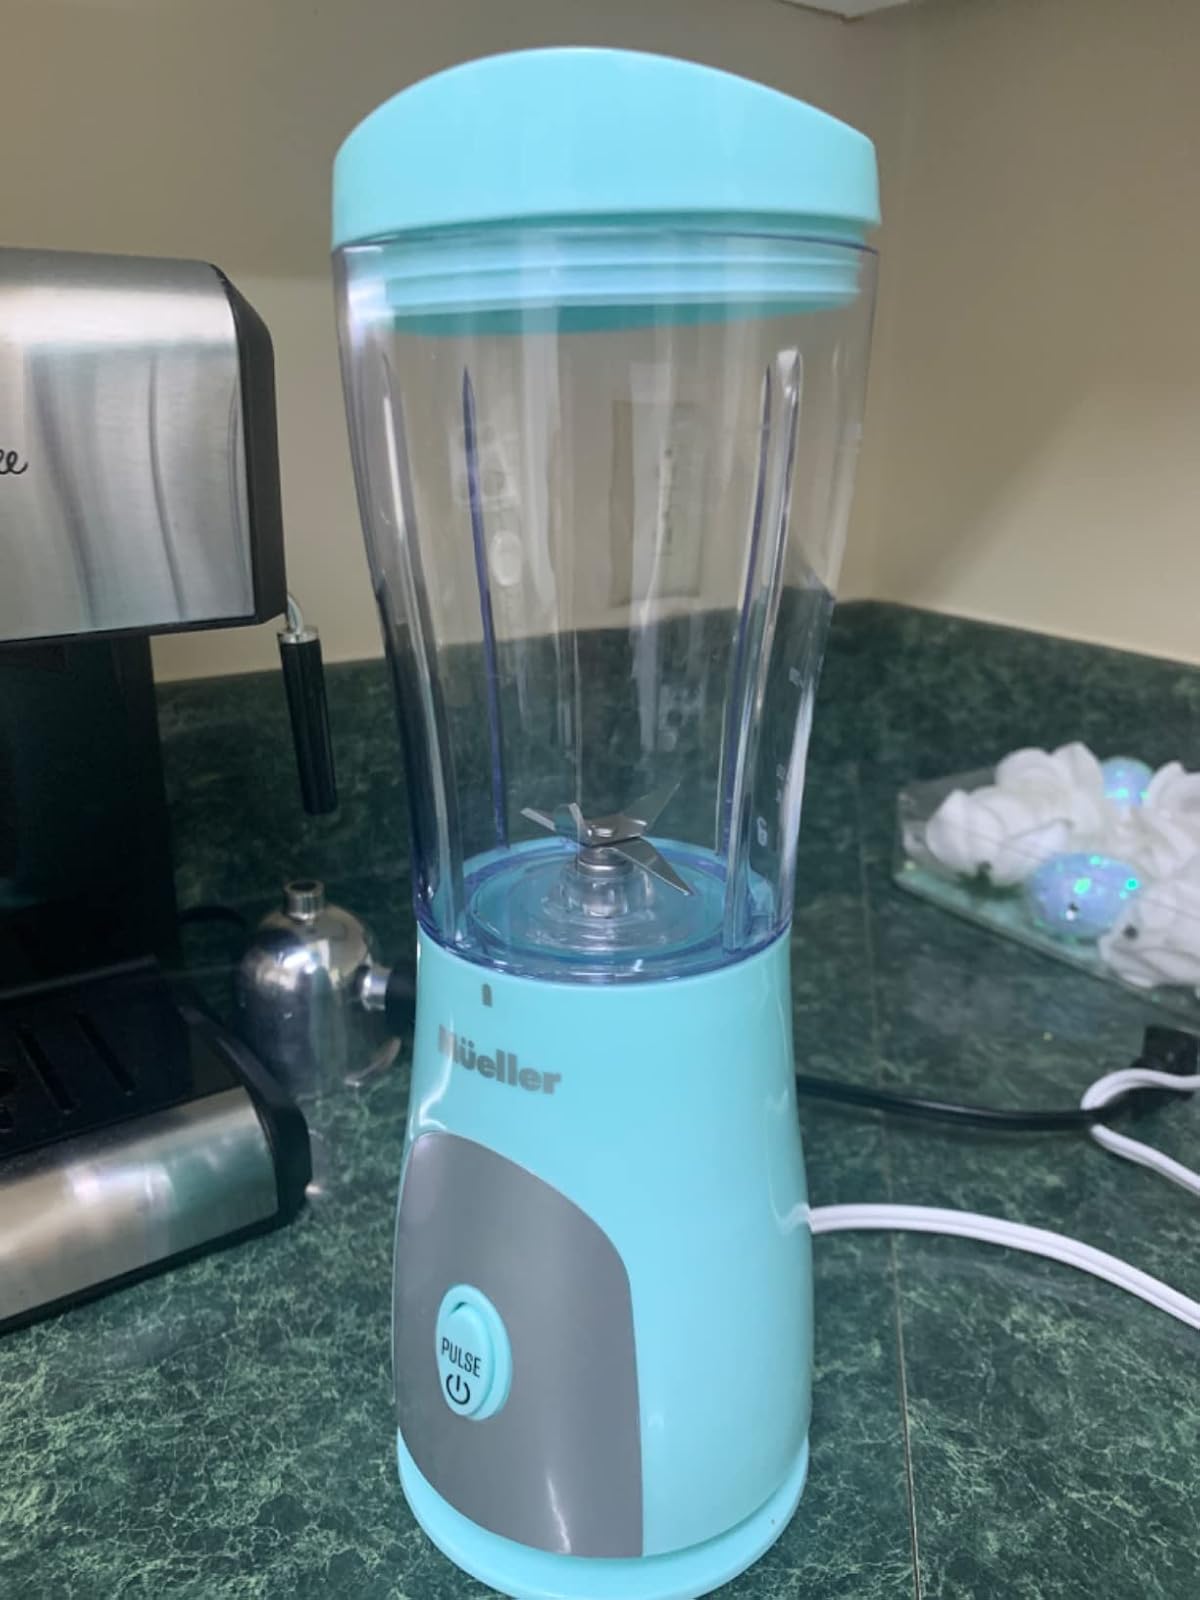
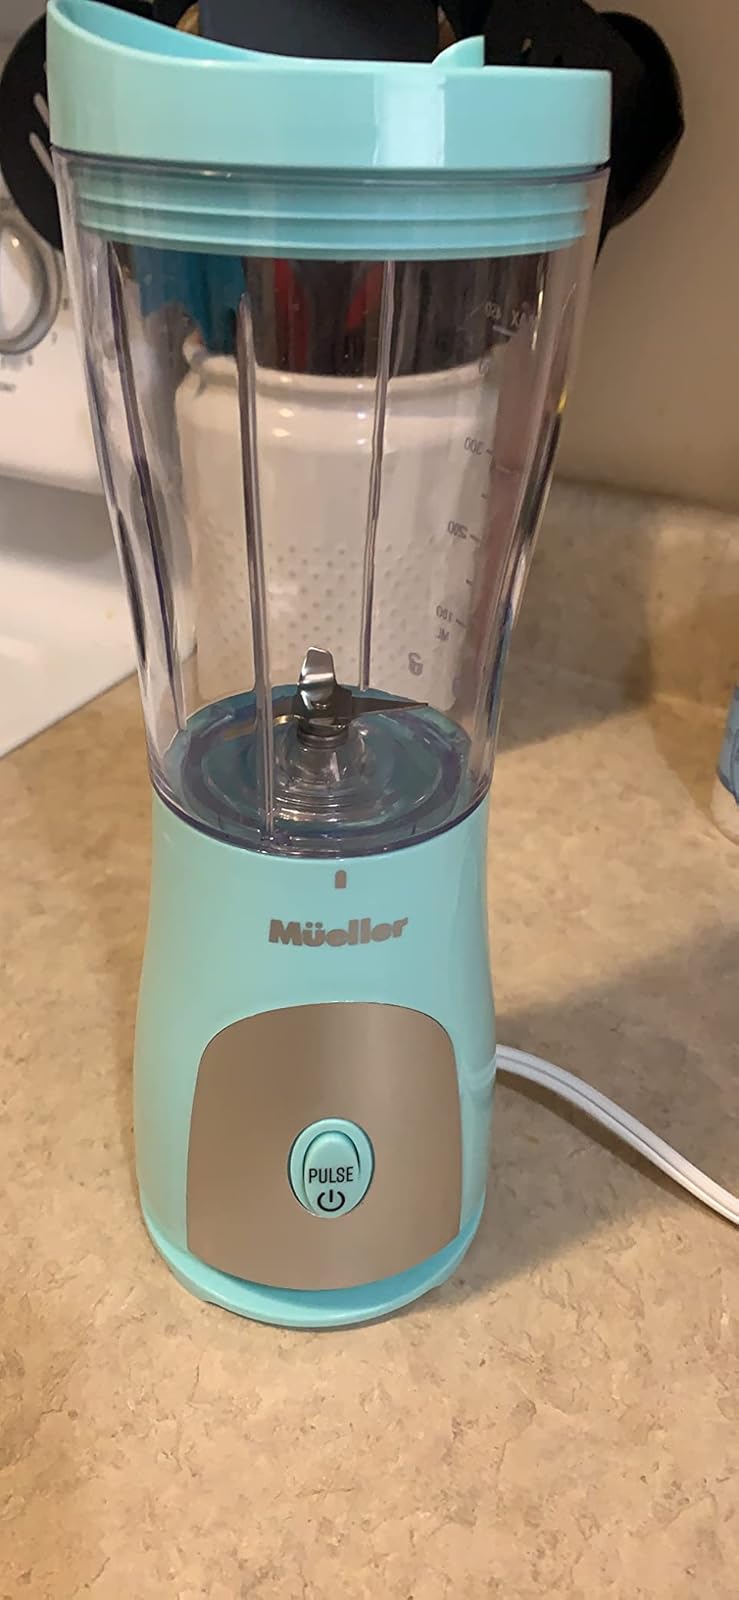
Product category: items_blender
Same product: yes